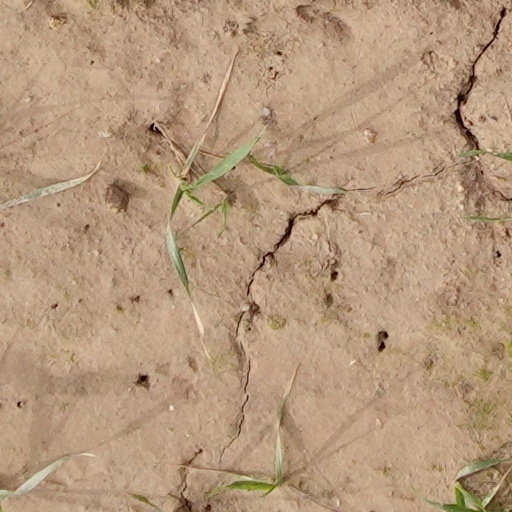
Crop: wheat